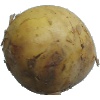
Label: Potato White 1